Leeds/Bradford MCC University

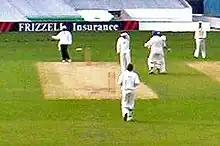
Leeds/Bradford UCCE beating Surrey at the Oval, 2005

Leeds/Bradford MCC University, formerly Leeds/Bradford University Centre of Cricketing Excellence, commonly abbreviated to Leeds/Bradford MCCU, is one of six University Centres of Cricketing Excellence supported by the Marylebone Cricket Club (MCC).